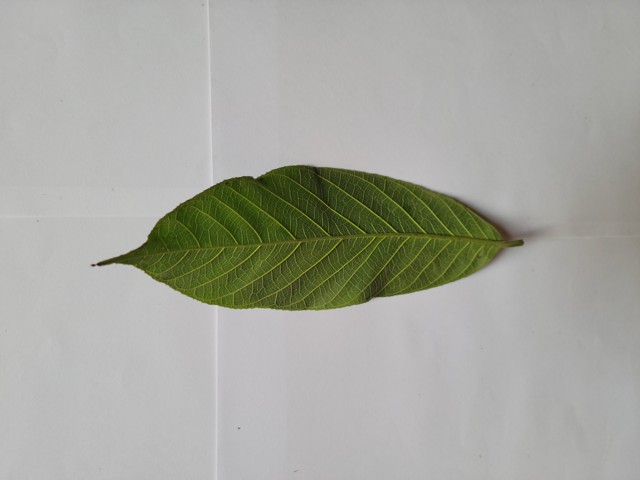
Plant: chapalish